Veronica officinalis

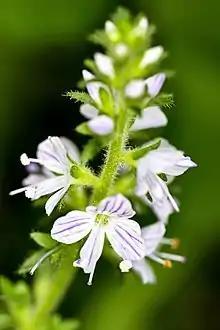
Heath speedwell in Pennsylvania

This speedwell grows in open areas, such as fields, meadows and gardens, where it is sometimes grown as an edible, or medicinal herb.